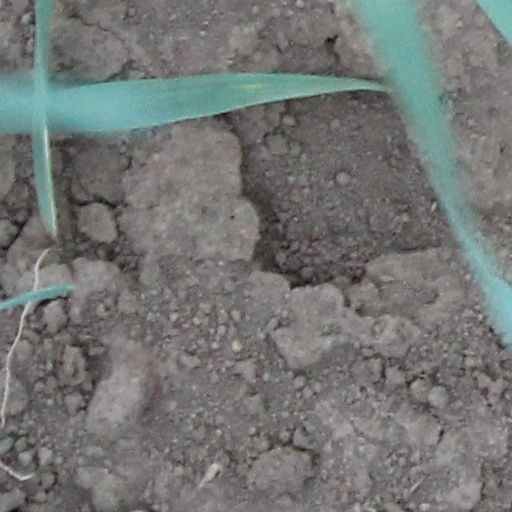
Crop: wheat